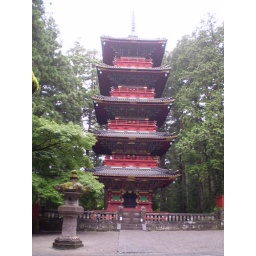
Five story wooden tower in Nikko